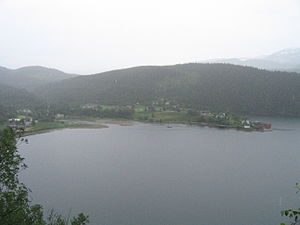
Elsfjorden
Elsfjord inderst i Elsfjorden
Elsfjord inderst i Elsfjorden
Elsfjorden er en fjordarm af Ranfjorden i Vefsn kommune i Nordland fylke i Norge. Fjorden har indløb mellem Hattneset i sydøst og Skarpsundet på vestsiden af Hemneshalvøen i nordvest og går 8 kilometer mod syd til landsbyen Elsfjord i bunden af fjorden. Fra Hattneset går Sørfjorden mos øst til Bjerka.